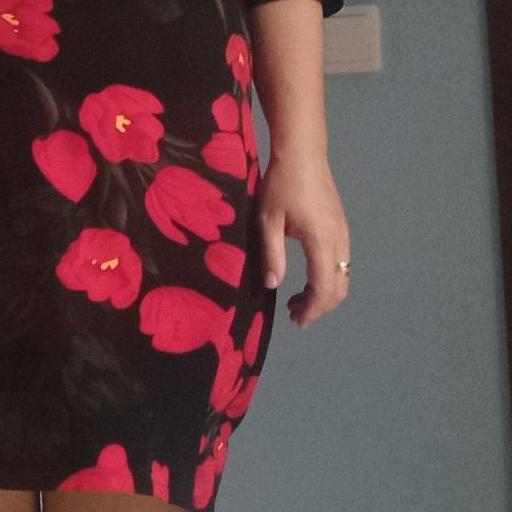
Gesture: no_gesture